Marco Frisina

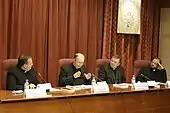
Marco Frisina at the San Damaso University, in Madrid

After the "Liceo classico", Frisina graduated in Letters at the Sapienza University of Rome and subsequently in composition at the Conservatorio Santa Cecilia. After having joined the Pontifical Major Seminary of Rome in 1978, Frisina studied theology at the Pontifical Gregorian University and got the license in Holy Scripture at the Pontifical Biblical Institute of Rome.